Bill Black

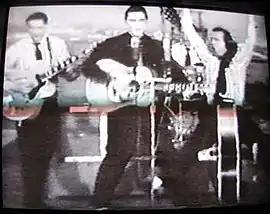
Black hams it up on the deck of the USS "Hancock" during the first appearance on Milton Berle's "Texaco Star Theater"

According to Black's son Louis, Moore said, "Elvis used to just stand up there and not move, and Bill would jump around on the bass. Your daddy would come down through there and get everybody to laughing and loosen them up." Fontana called Black the mainstay of the band in the early days. "He was a comedian who could warm up a crowd. That was necessary for us because we played for a lot of country crowds that weren't used to people jumping up and down on stage."